Quercus havardii

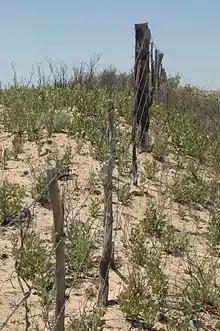
"Quercus havardii" resprouting

Because shinnery oak thrives in a harsh environment, it functions as a sand dune stabilizer, protecting sandy soils from wind erosion. It also provides diverse wildlife species cover and food. Collared peccaries, lesser prairie-chickens, northern bobwhites, and many other wildlife species eat shinnery oak acorns. Deer, pronghorn, and southern plains woodrats browse shinnery oak. Shinnery oak habitats are used by black-tailed jackrabbits, desert cottontails, eastern cottontails, wild turkeys, western box turtles, a diversity of arthropods, approximately 25 snake species, and approximately 10 lizard species, including the endangered sand dune lizard ("Sceloporus arenicolus").